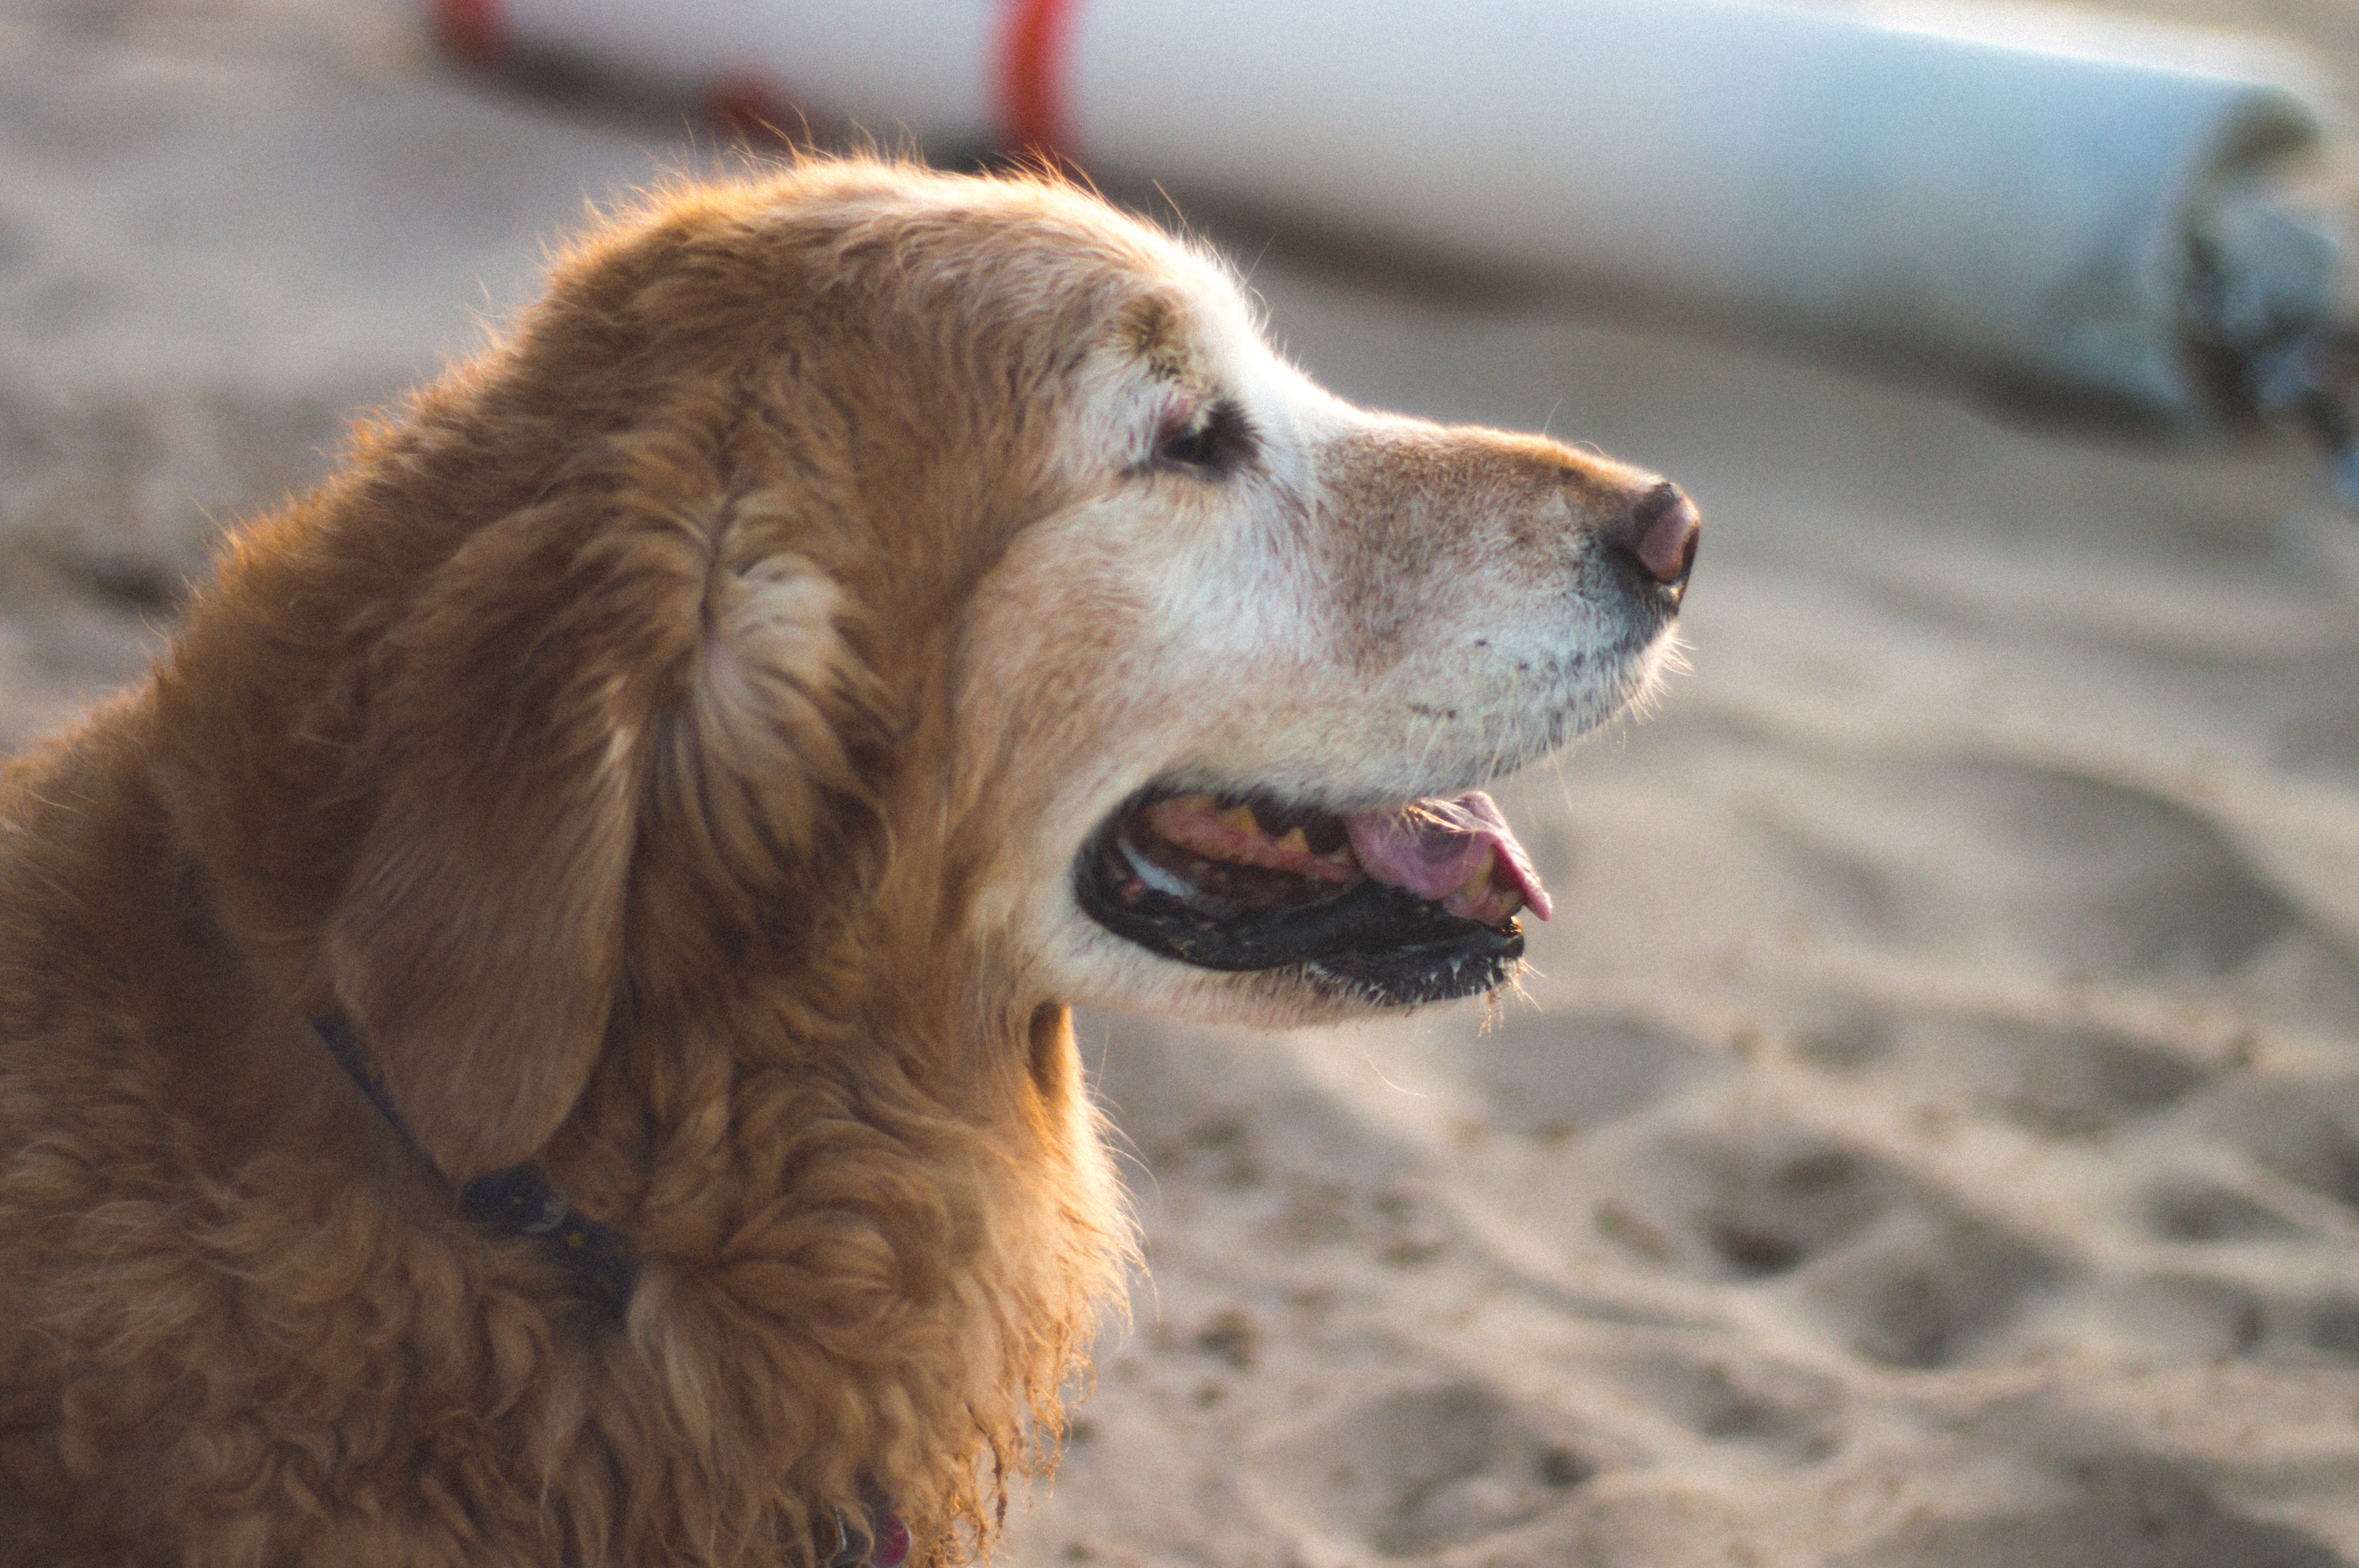
puppy, dog, mammal, golden retriever, vertebrate, dog breed, retriever, dog like mammal, dog crossbreeds